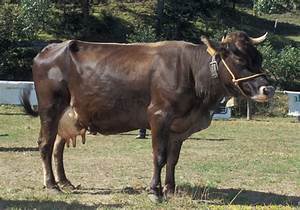
Label: mucca